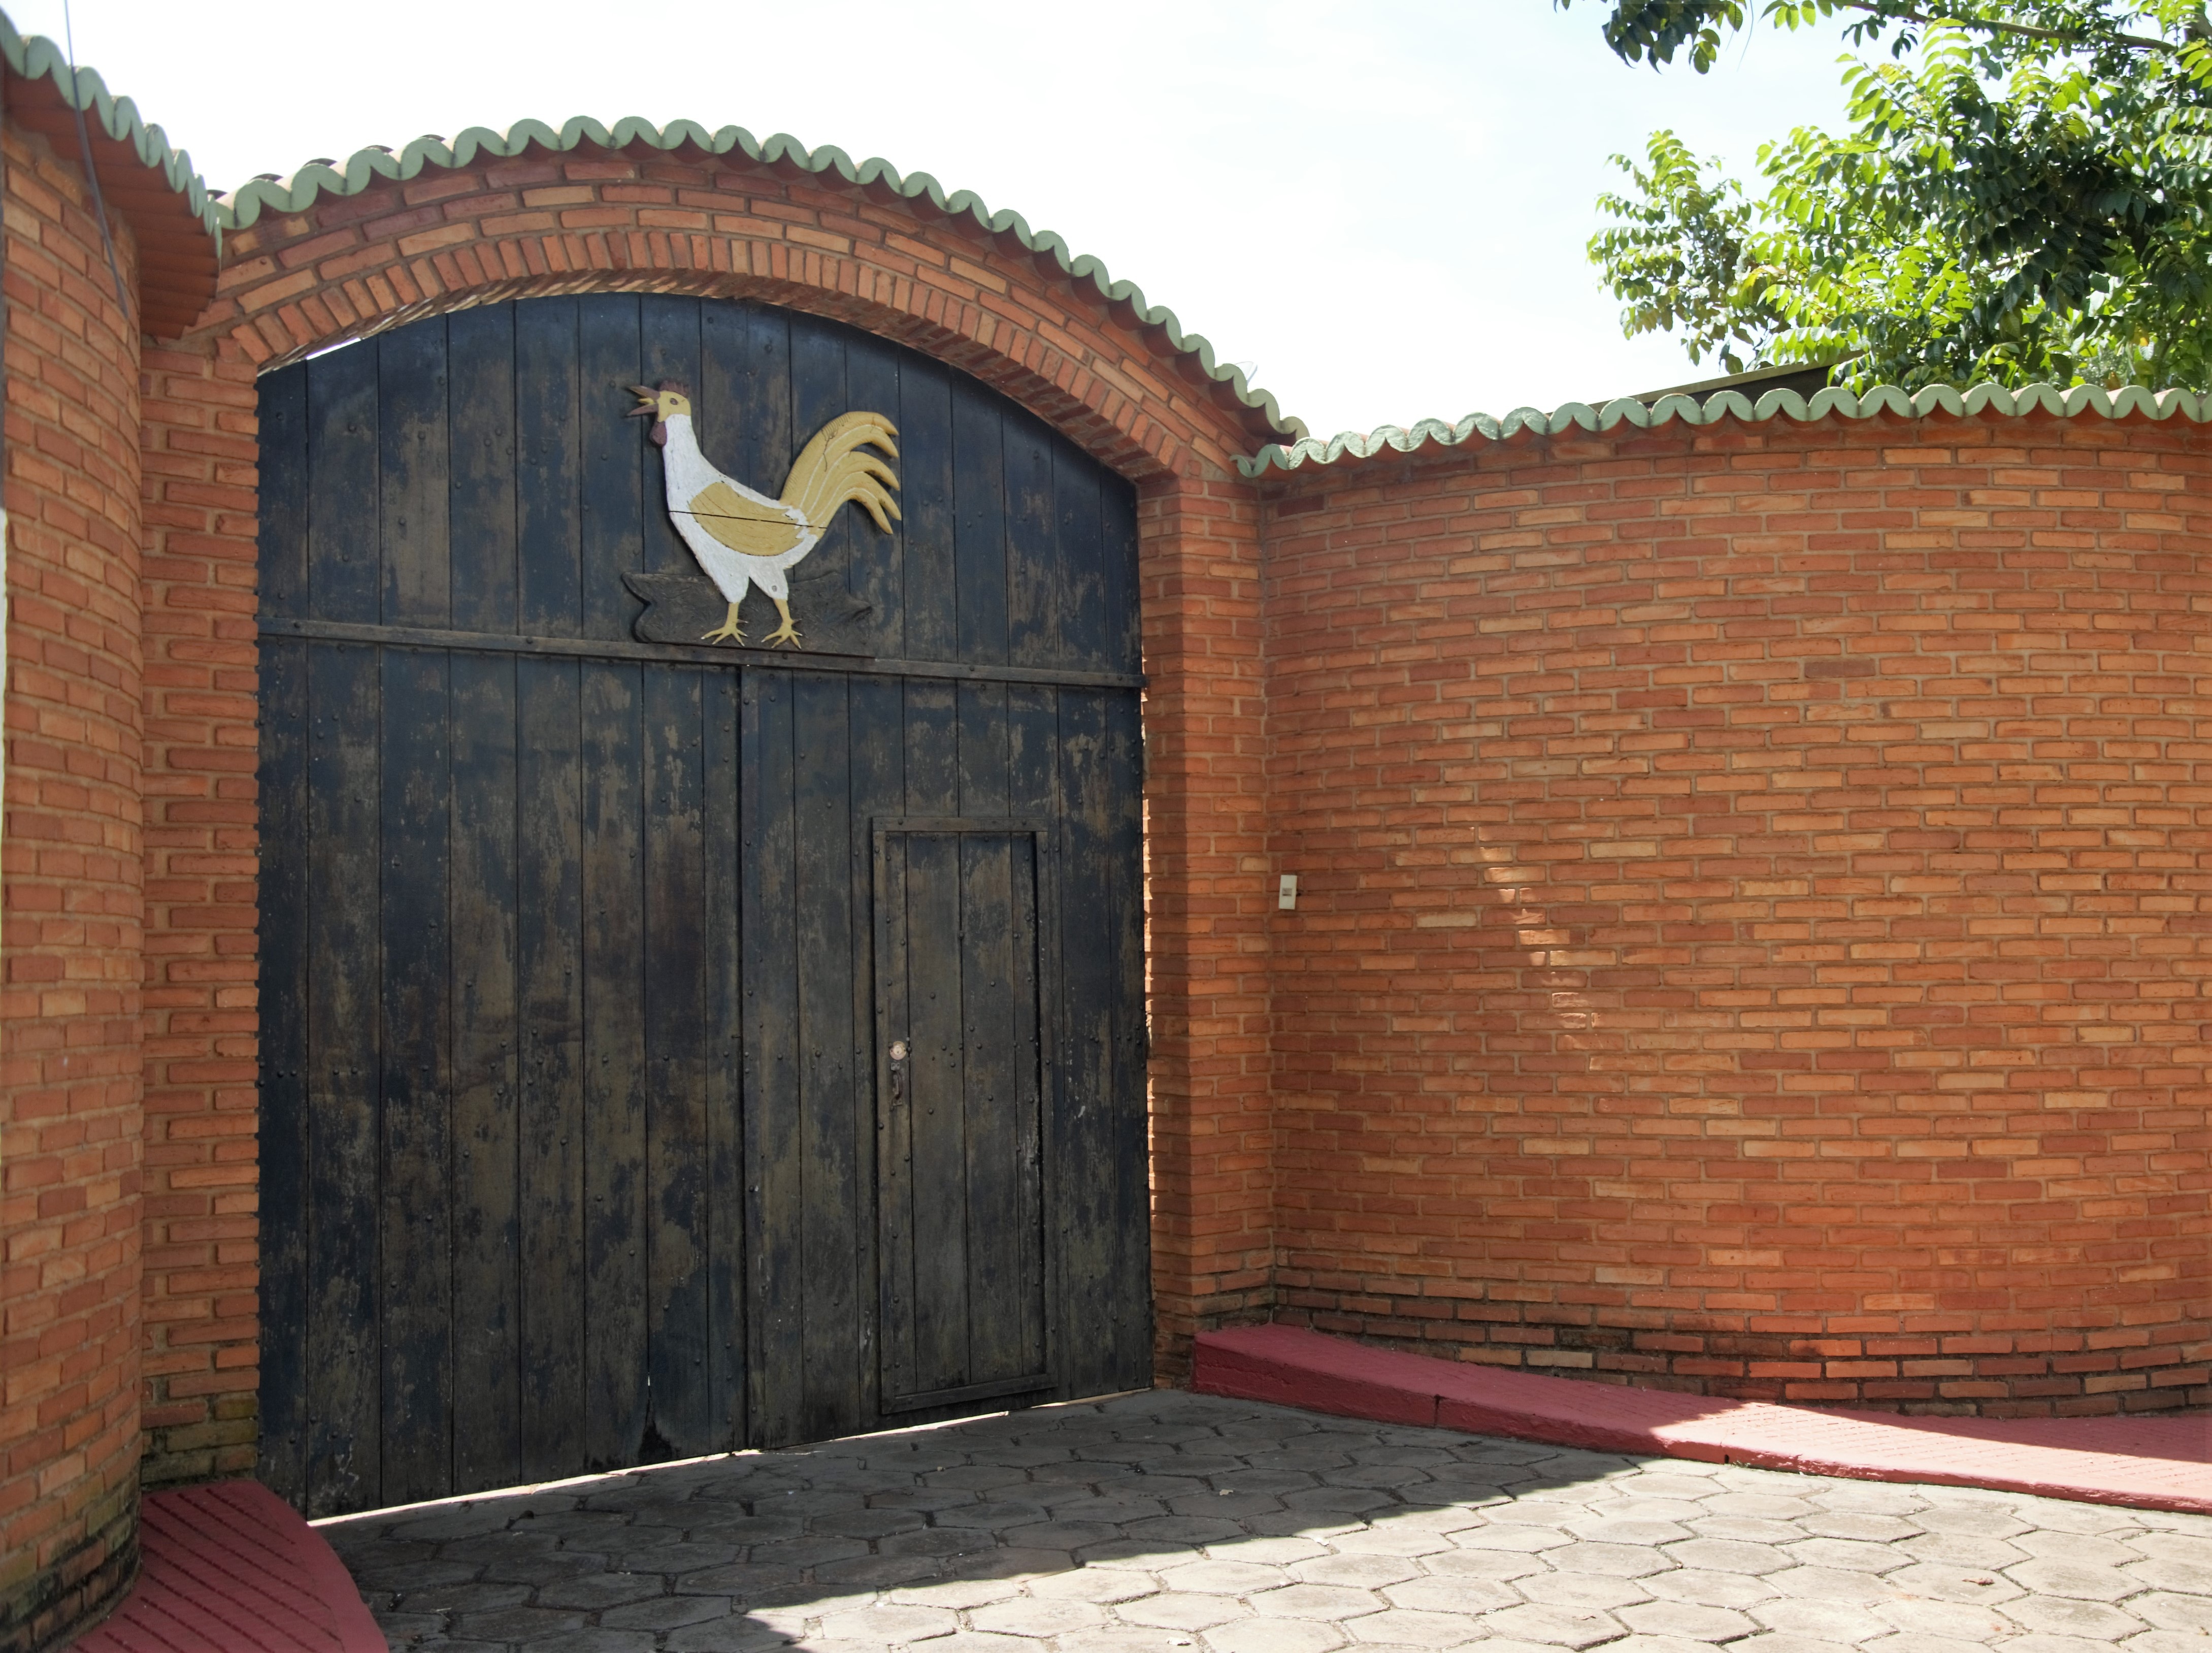
wood, farm, wall, facade, property, gate, door, old house, estate, brickwork, entry, real estate, concierge, man made object